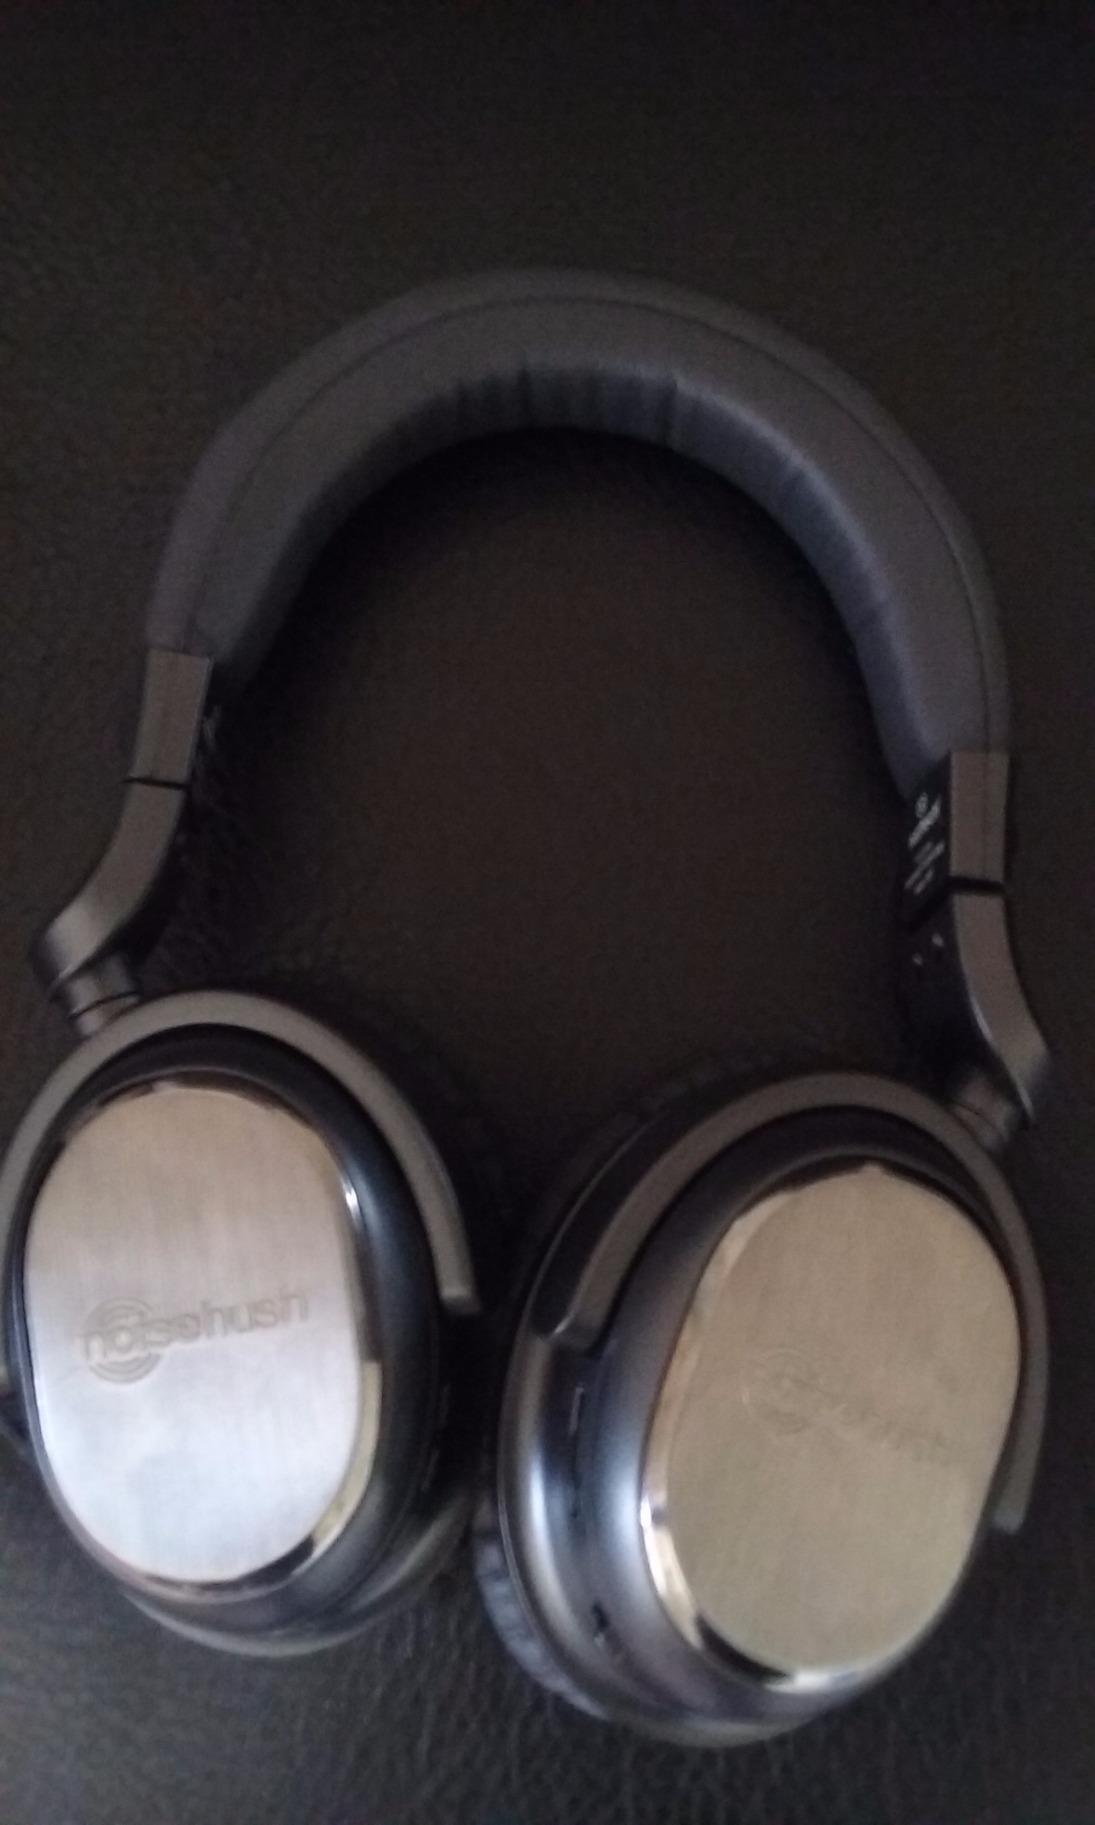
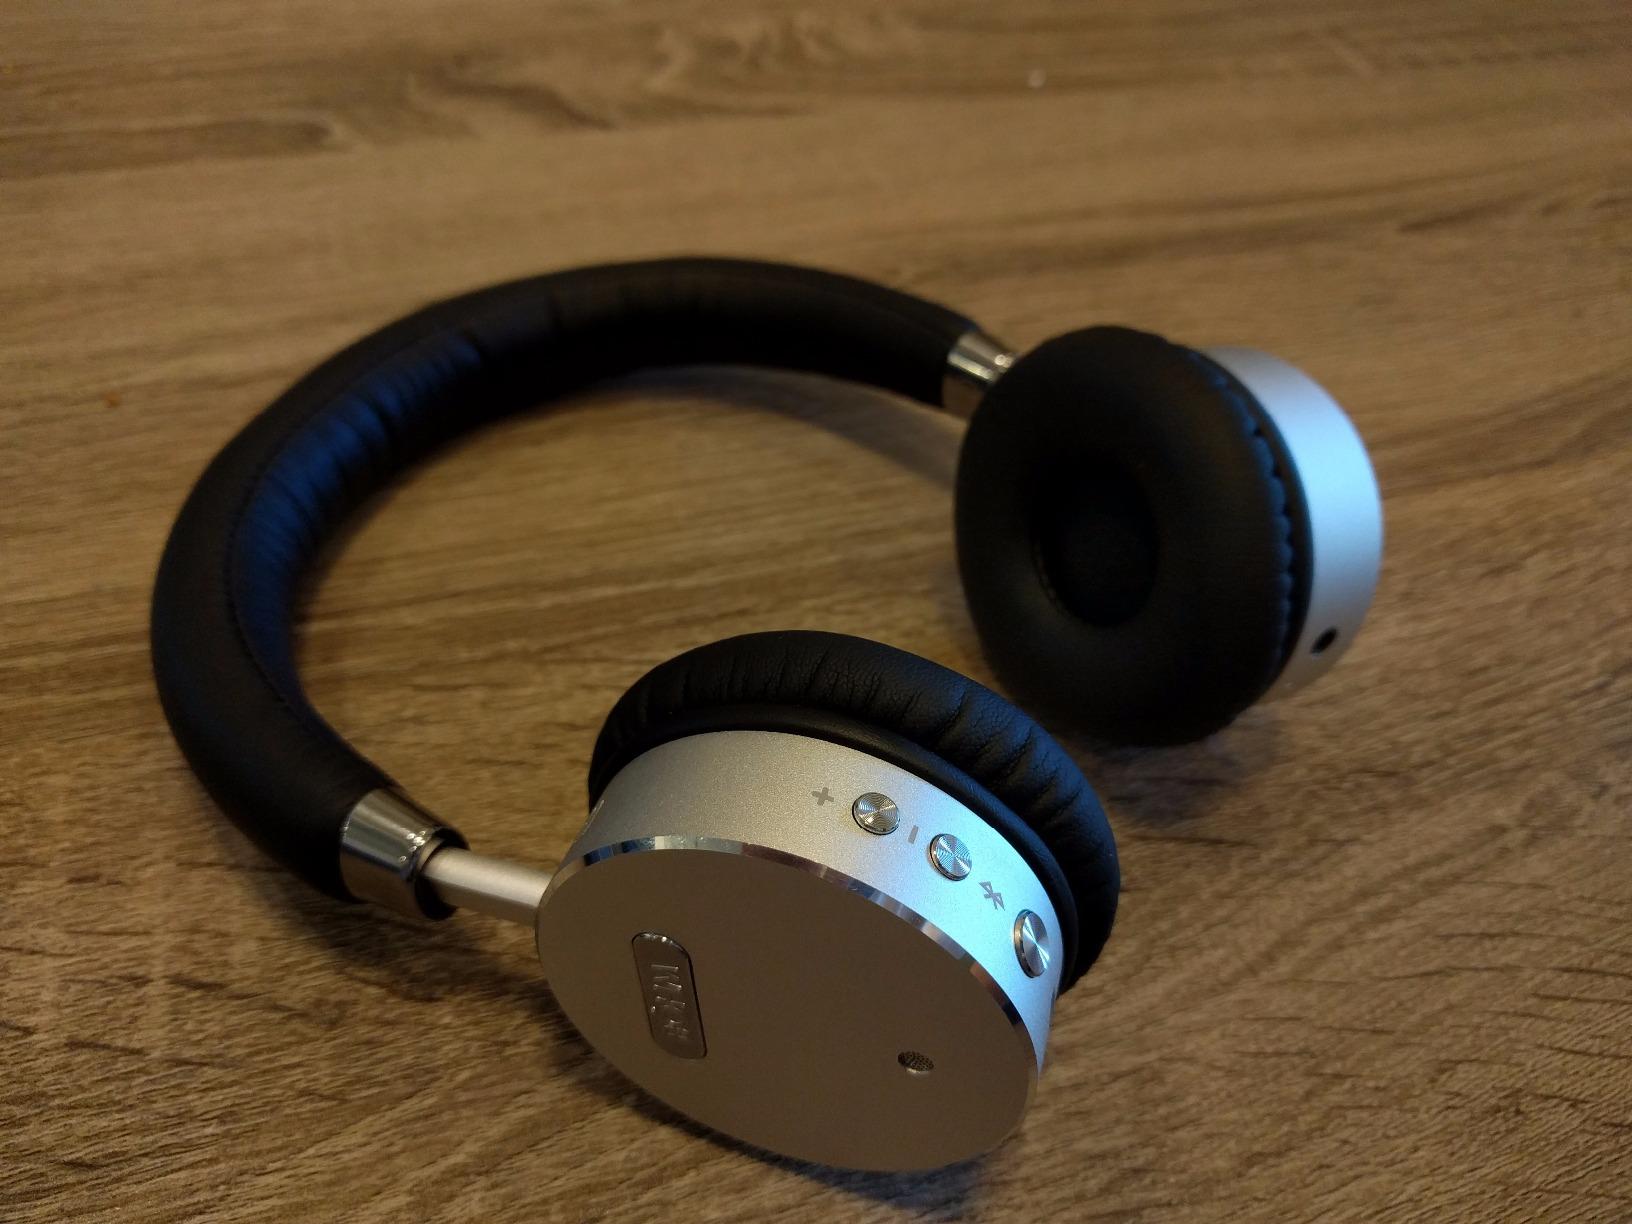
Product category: headphones
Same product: no